Sakhavu (2017 film)

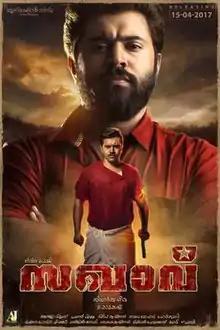
Theatrical release poster

Sakhavu is a 2017 Indian Malayalam-language political drama film written and directed by Sidhartha Siva. It stars Nivin Pauly in dual roles, as a cunning student political leader (Krishnakumar) and a senior social activist and comrade (Sakhavu Krishnan) who fights for his left-wing ideals. Aishwarya Rajesh plays the heroine. The film was released on 14 April 2017 during Vishu holiday.